Joyce Hoffman

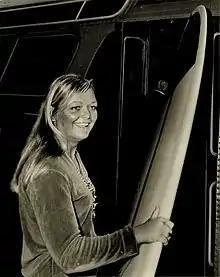
Joyce Hoffman in 1968

Joyce Hoffman (born 1946/47) is an American surfer, considered a pioneer in her sport. She is often regarded as the first female international surfing star and was one of the first inductees of the International Surfing Hall of Fame. In 1968 she became the first woman to surf the Banzai Pipeline in Hawaii.